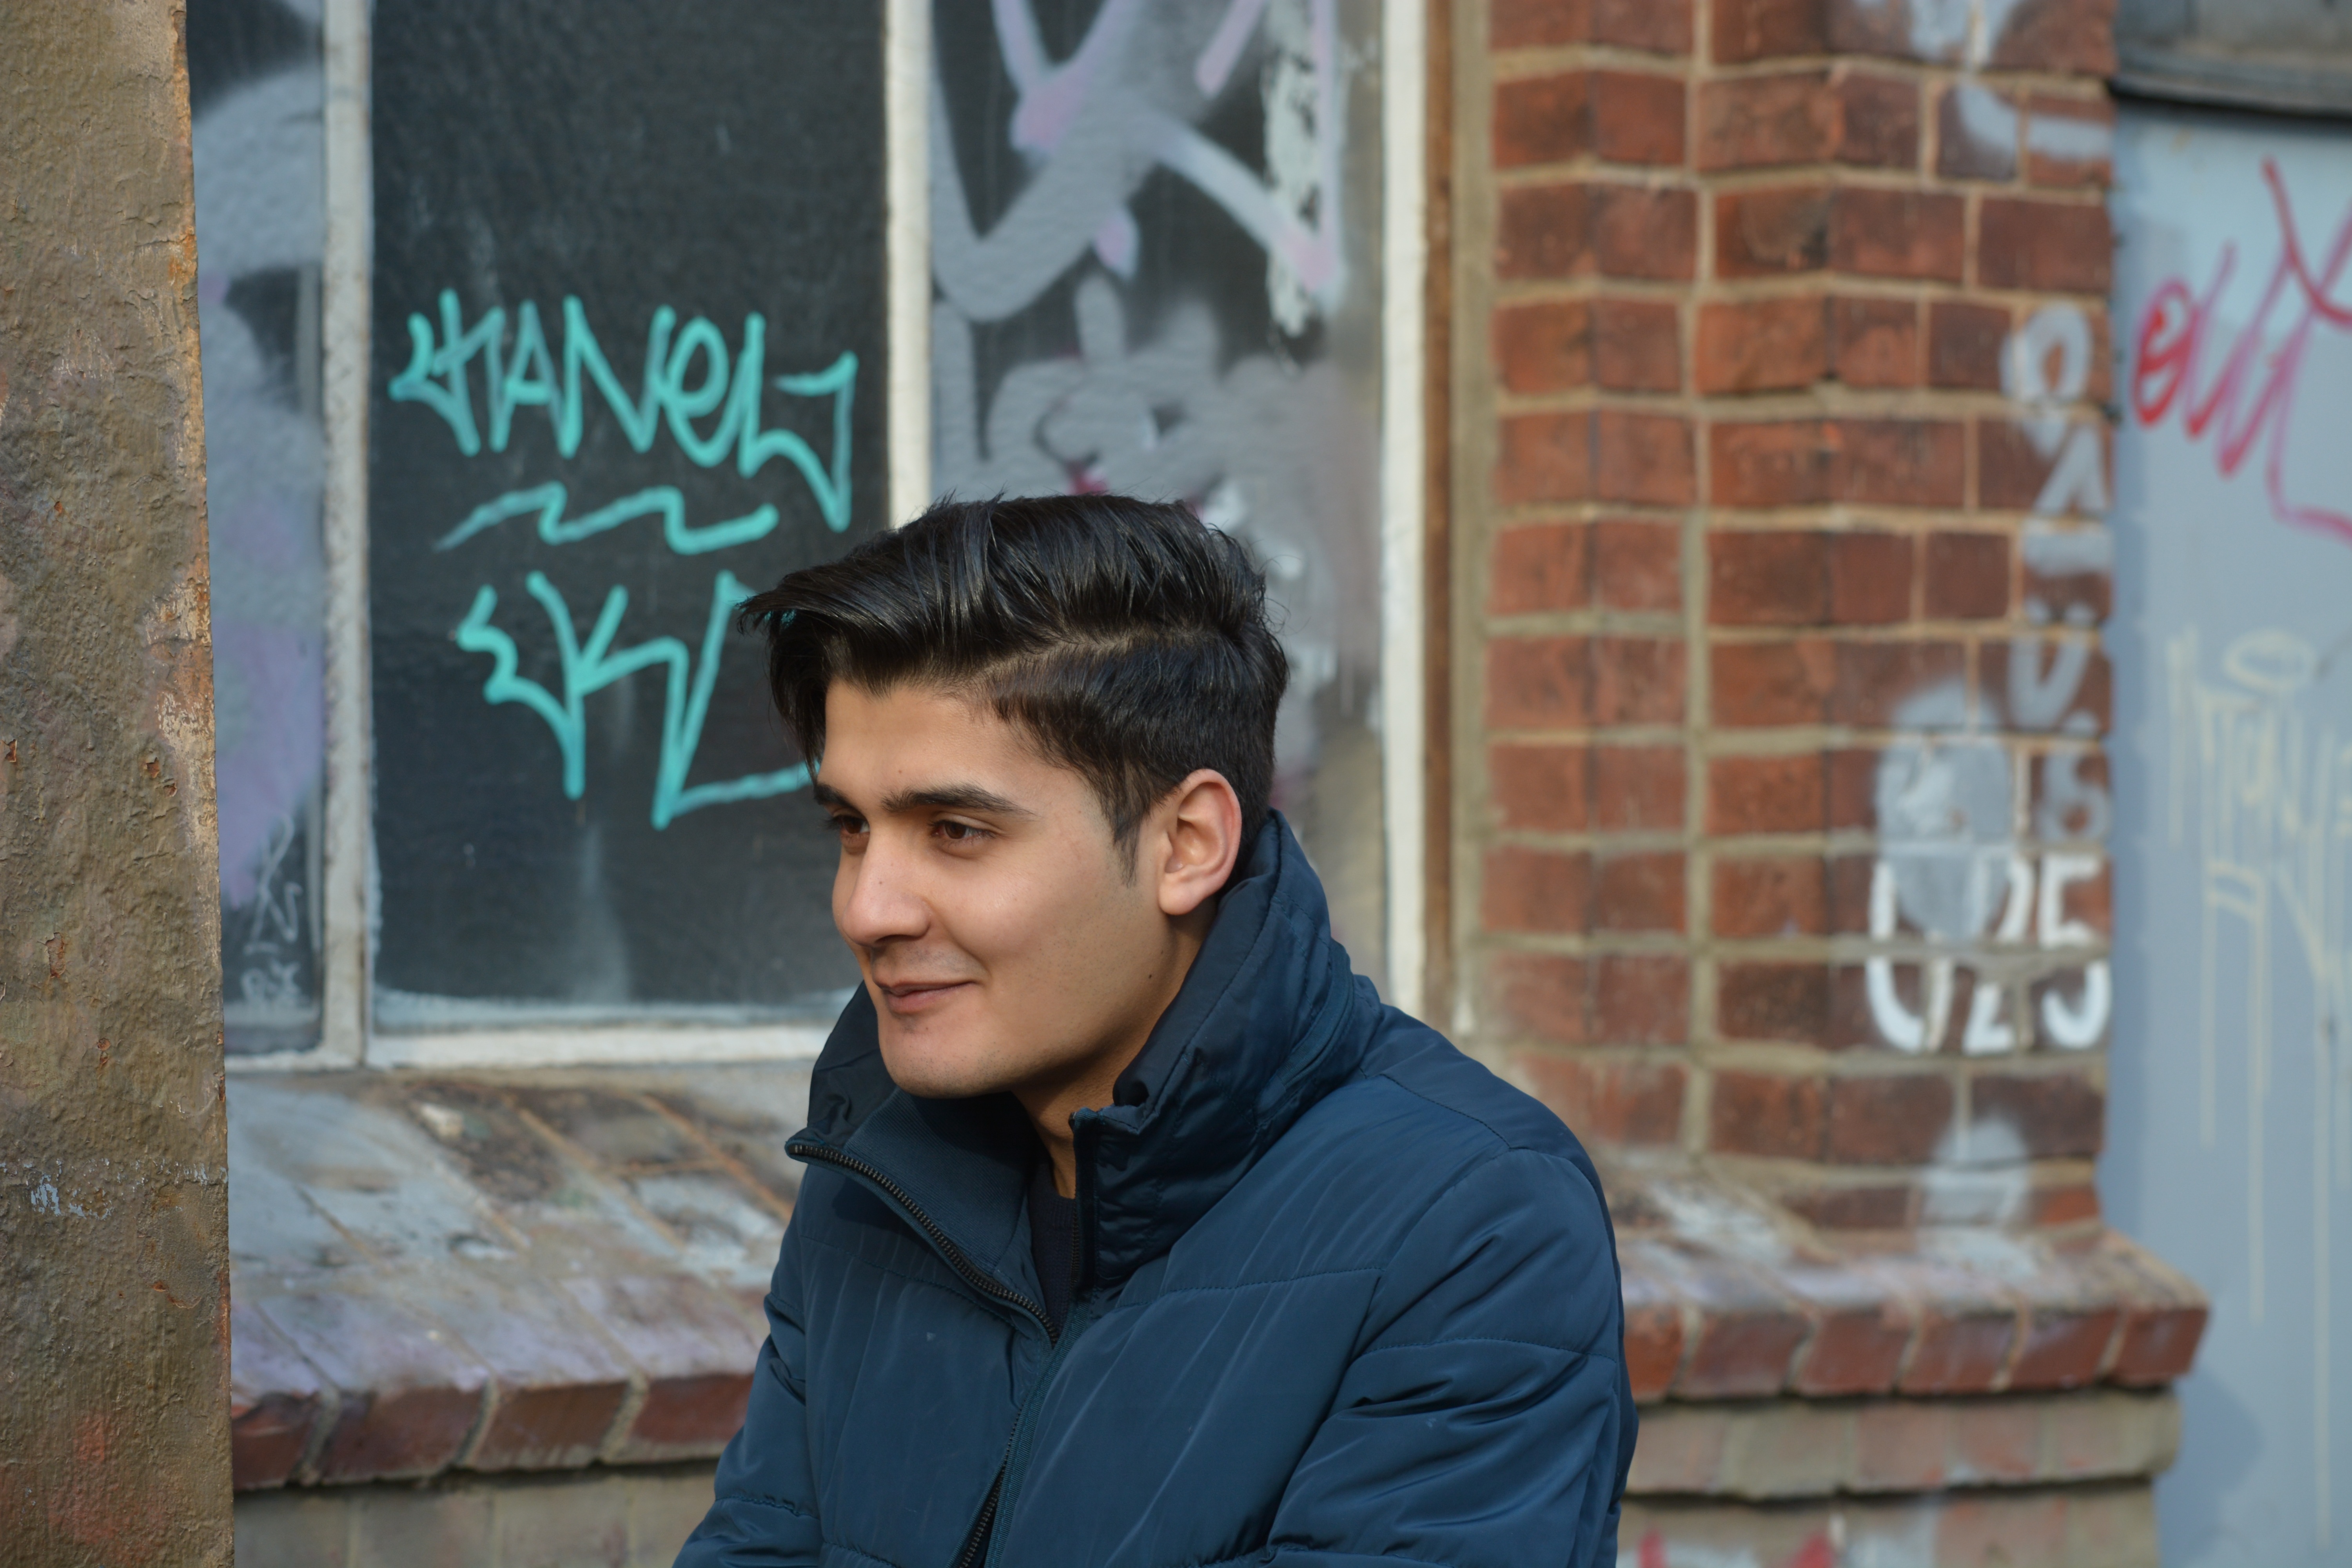
person, road, street, male, portrait, color, blue, art, photograph, snapshot, welcome, migration, refugee, hamburg, afghanistan, young man